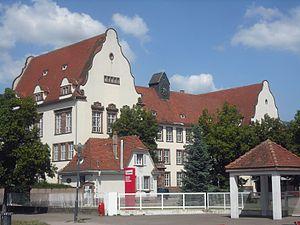
Lycée Koeberlé, Sélestat, Bas-Rhin, France.
Sélestat est une commune française, dans le département du Bas-Rhin, en Alsace.
Le lycée Docteur-Koeberlé est un lycée français situé dans la ville de Sélestat. Il a été construit dans les années 1910 - 1912. Le proviseur est Claude GARDOU depuis septembre 2017. Depuis 2016, le proviseur adjoint est Jean-Luc LIENHART.